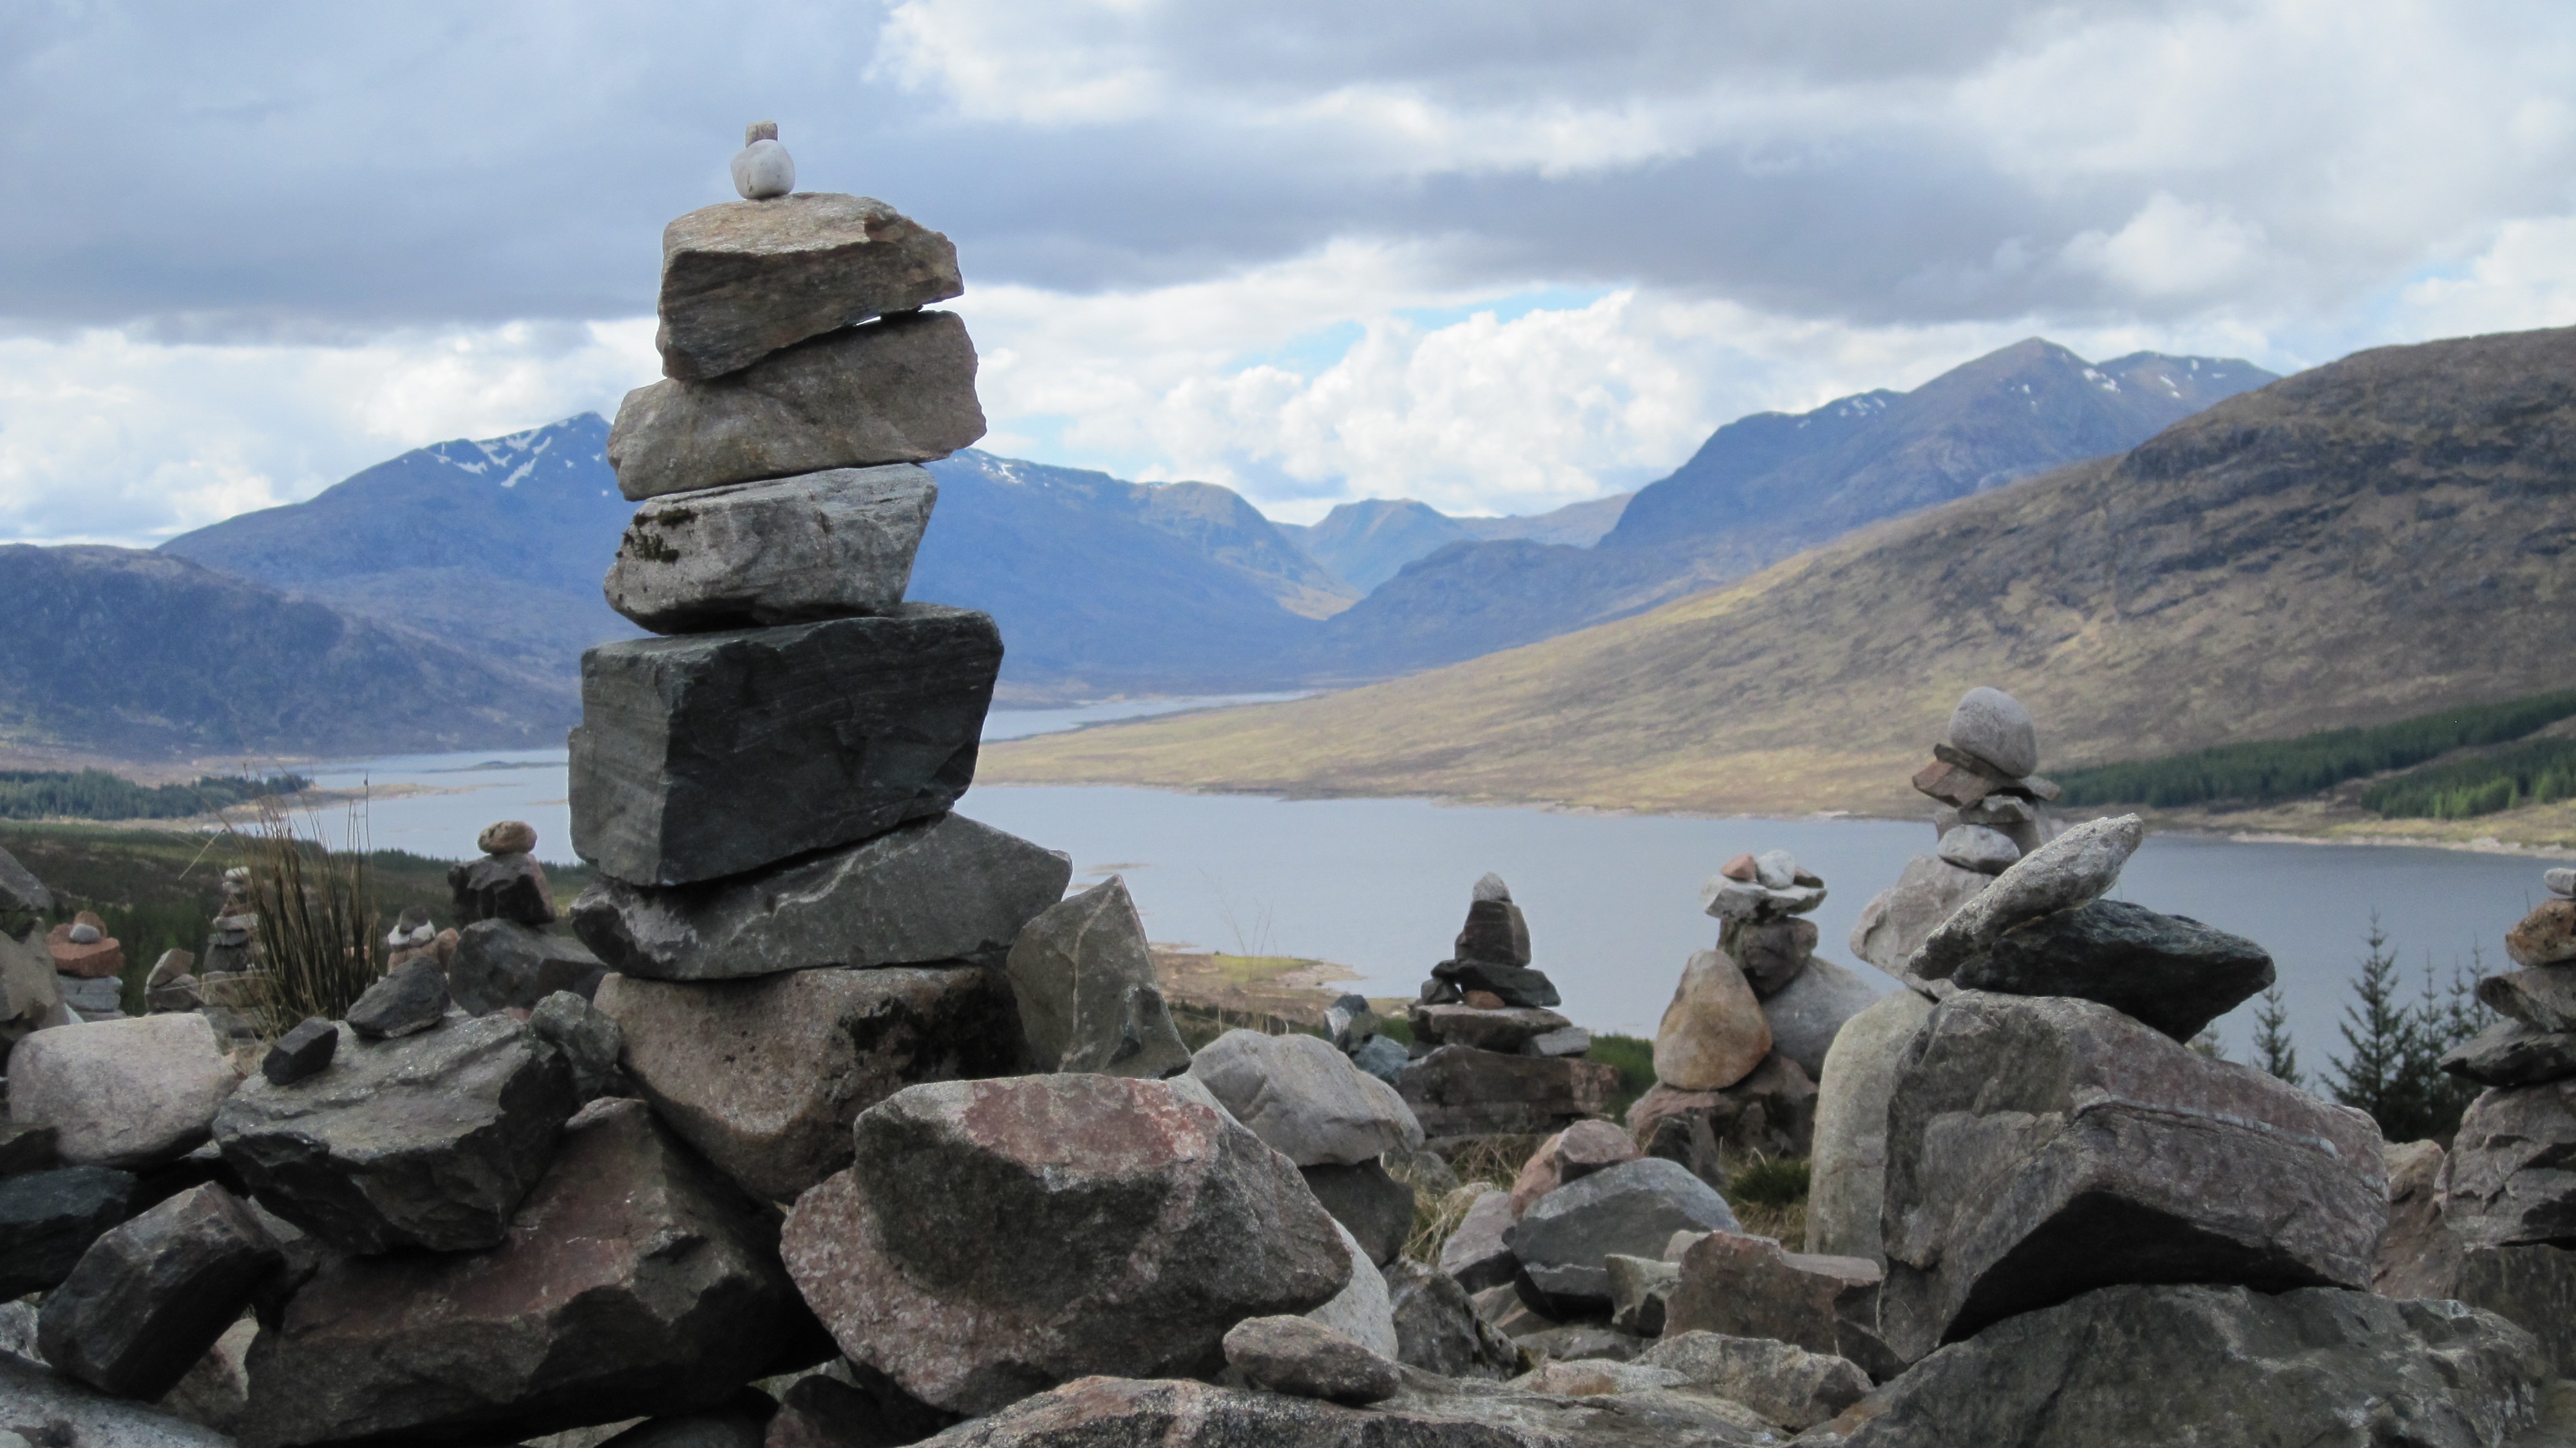
landscape, nature, rock, wilderness, mountain, lake, valley, mountain range, ridge, summit, geology, alps, scotland, mood, landform, highlands and islands, mountainous landforms